TV with TV's Jonathan Torrens

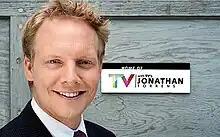

TV with TV's Jonathan Torrens was a Canadian comedic newsmagazine-styled television program that debuted on the TVtropolis network on October 9, 2009. The show features Jonathan Torrens of "Trailer Park Boys" and "Street Cents" fame "break(ing) down the complicated scope of television by dissecting the stars, formats and genres of today’s (television) broadcasts".